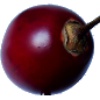
Label: Tamarillo 1